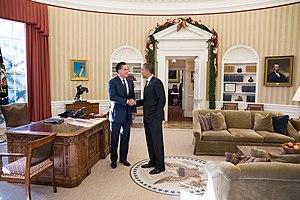
Barack Hussein Obama II /bəˈɹɑːk huːˈseɪn oʊˈbɑːmə/, né le 4 août 1961 à Honolulu, est un homme d'État américain. Il est le 44ᵉ président des États-Unis, en fonction du 20 janvier 2009 au 20 janvier 2017.